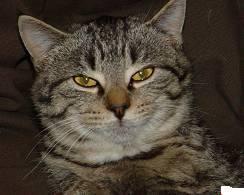
cat